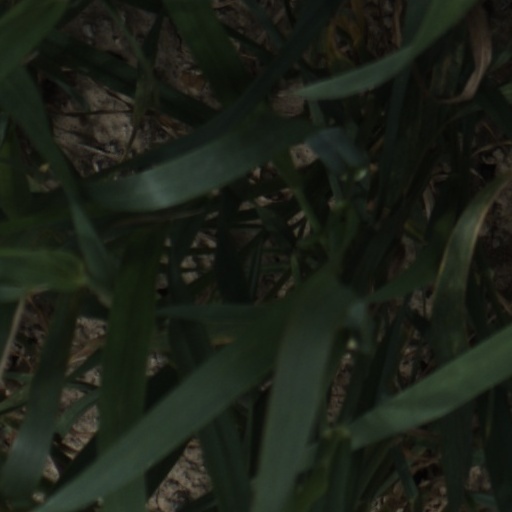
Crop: wheat